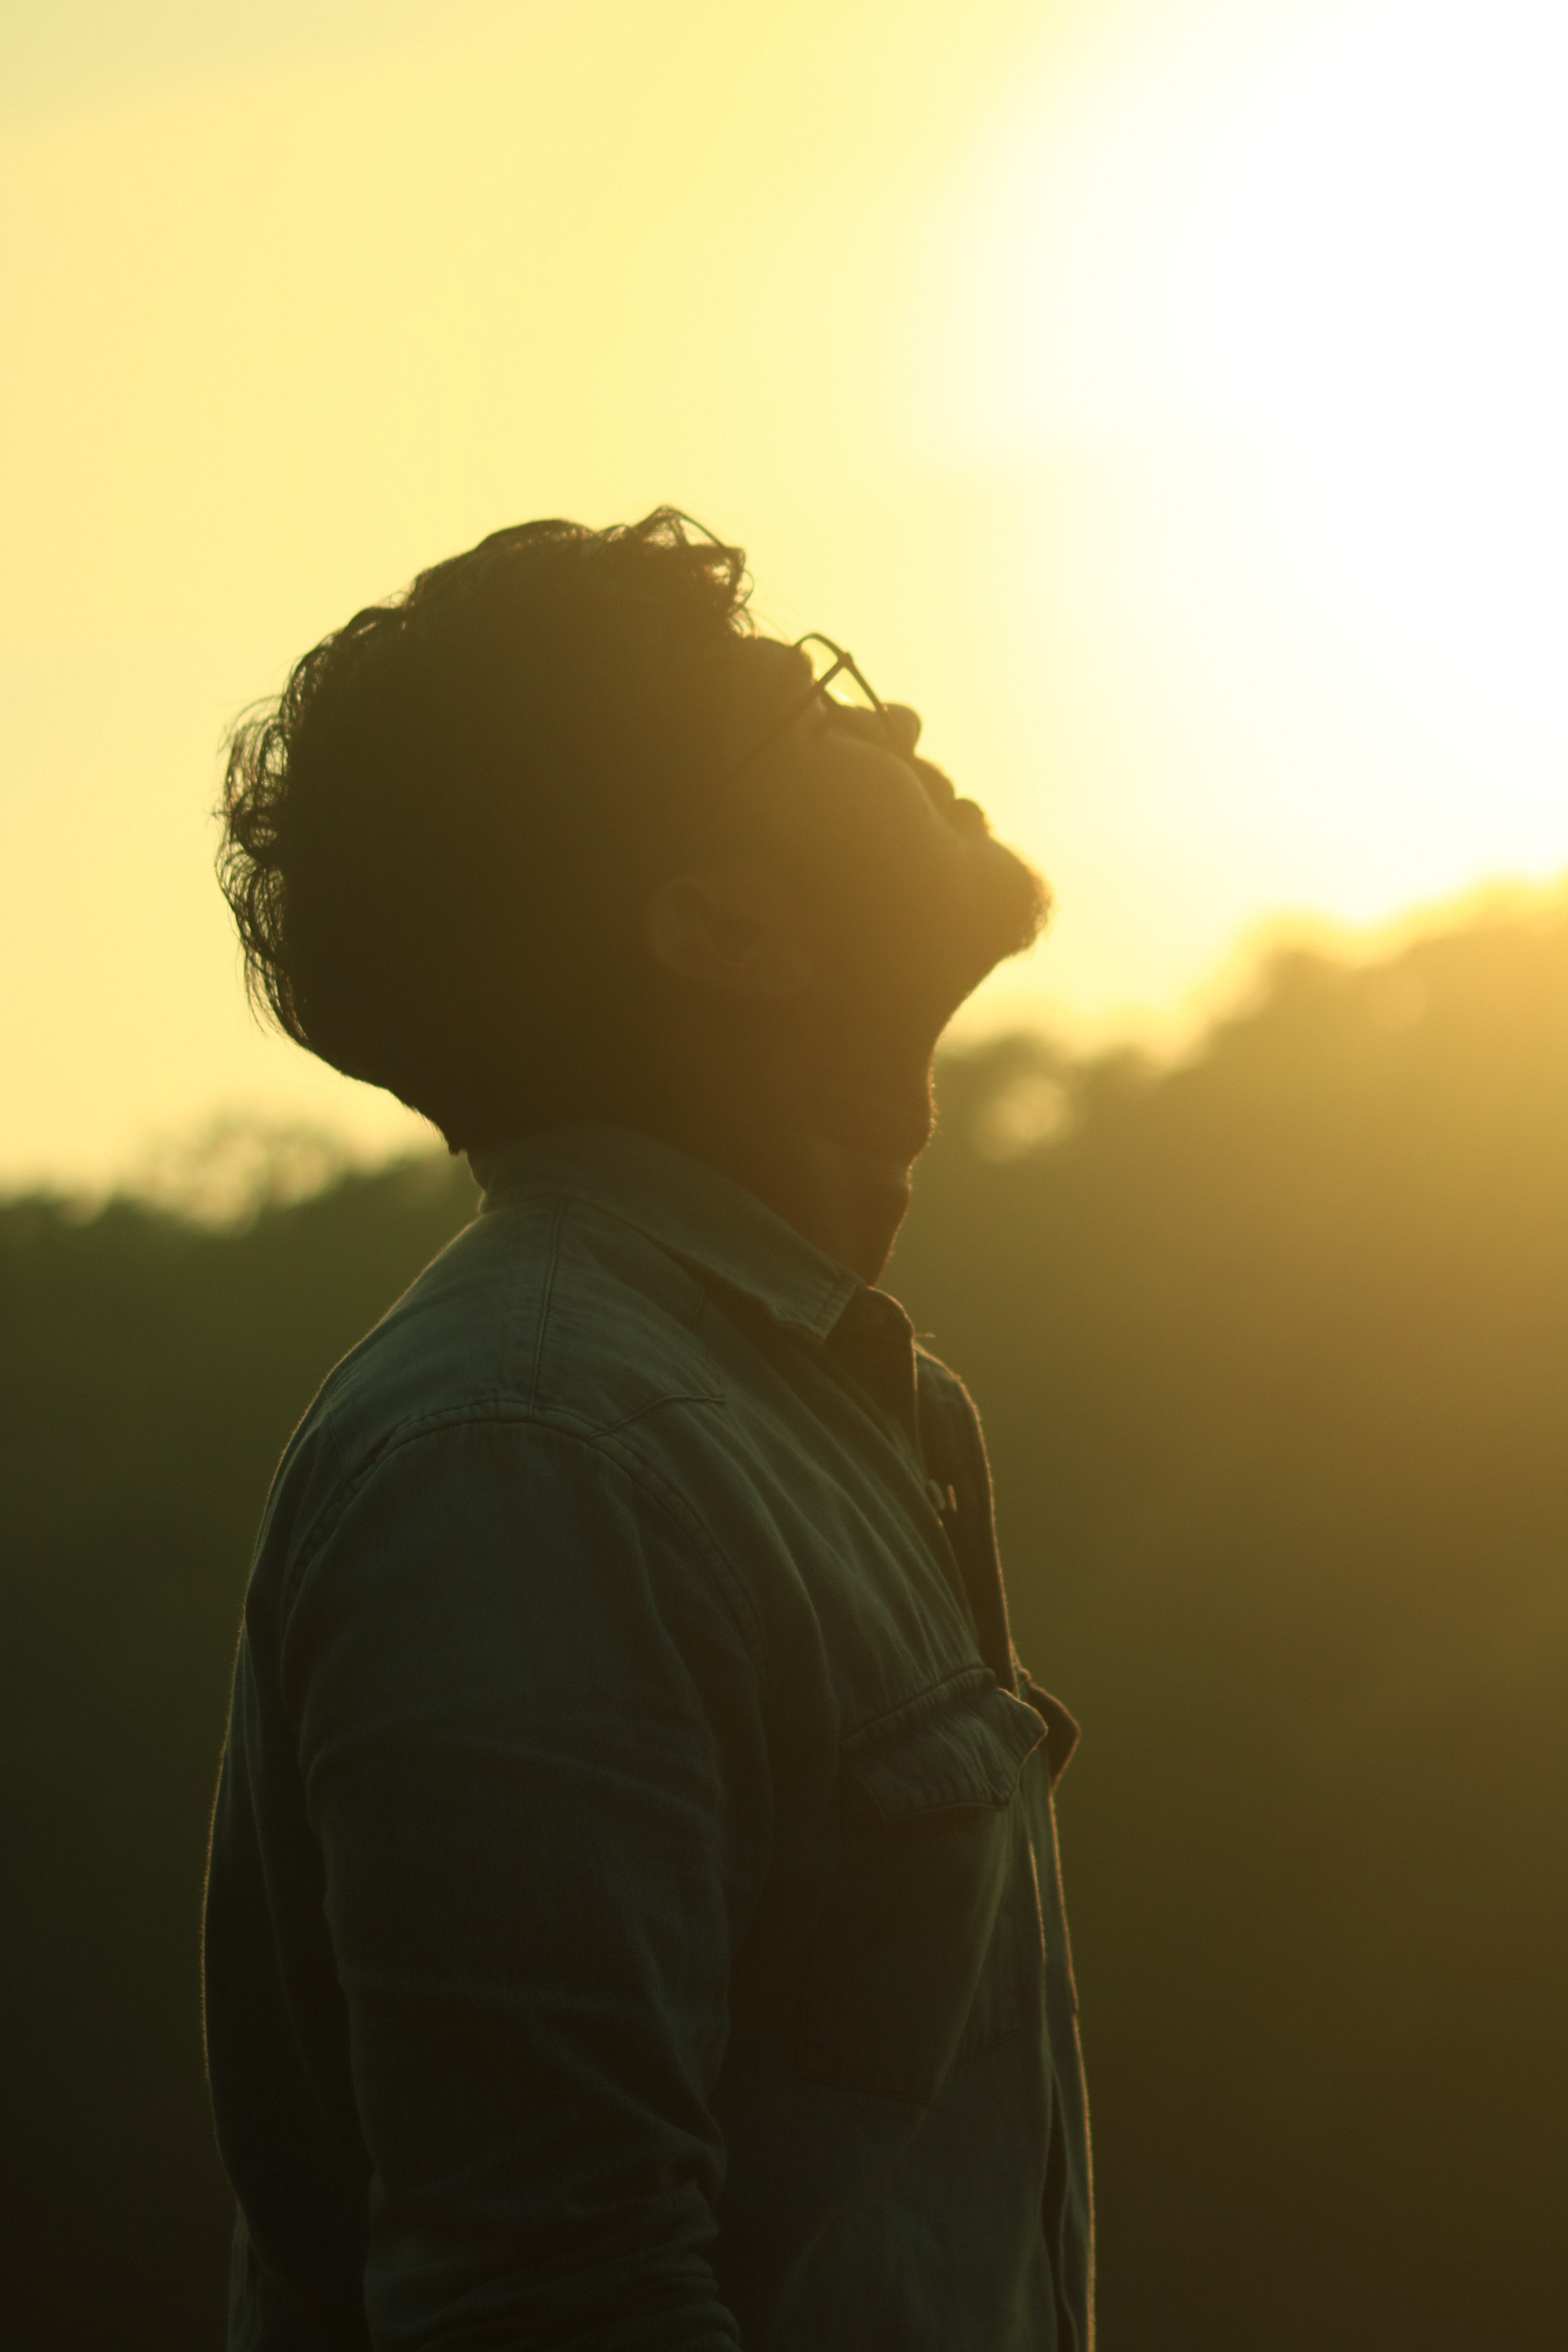
sky, sun, light, sunlight, sunrise, morning, standing, backlighting, atmosphere, silhouette, horizon, evening, cloud, sunset, stock photography, grass